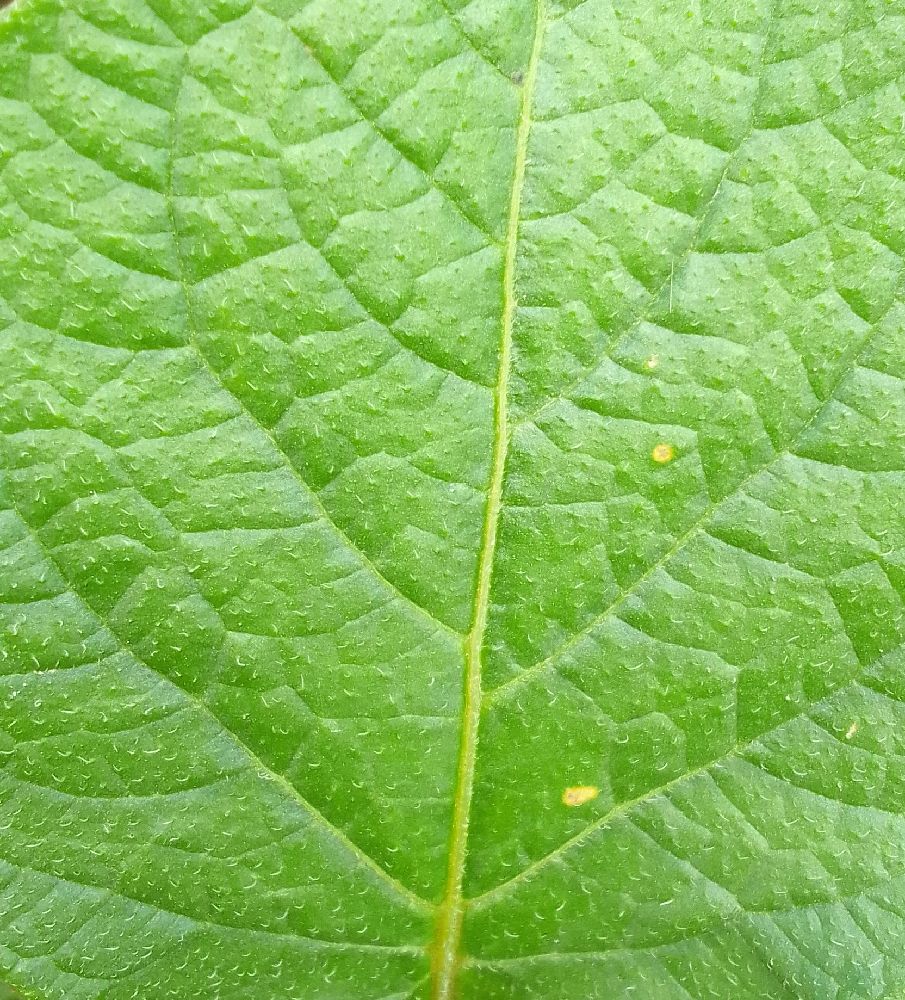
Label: Healthy